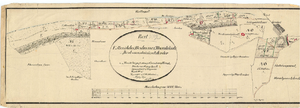
Boderne (Hellebæk Sogn)
Ellekilde og Boderne på matrikelkortet 1860-1878
Boderne er navnet på en bydel i Hellebæk beliggende mellem de tidligere fiskerlejer Ellekilde og Ålsgårde i Helsingør Kommune.